Matías Ramón Mella

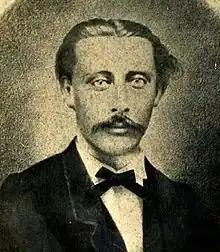
Mella's elder son Ramón María Mella

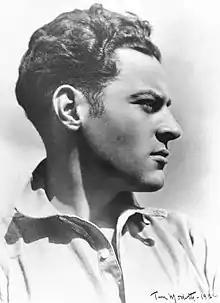
Julio Antonio Mella, grandson of Mella, photographed in 1928.

In August 1836, a 20-year-old Mella married Josefa Brea, the daughter of hero José Gertrudis Brea and Josefa Hernández, born on February 14, 1814. (Brea was also the first cousin of Doña Concepción Bona y Hernández de Gómez), who was responsible for making the first Dominican flag raised at the Puerta del Conde in February 1844. (She died in Puerto Plata on January 2, 1899). A will revealed that the marriage lacked contributions from both sides of the union. It is alleged that some of the assets that Mella acquired during the marriage may have been due to the inheritance he received after the passing of his father. It is also revealed that Mella was a devout Roman Catholic, as he declared with the following text from the same will: